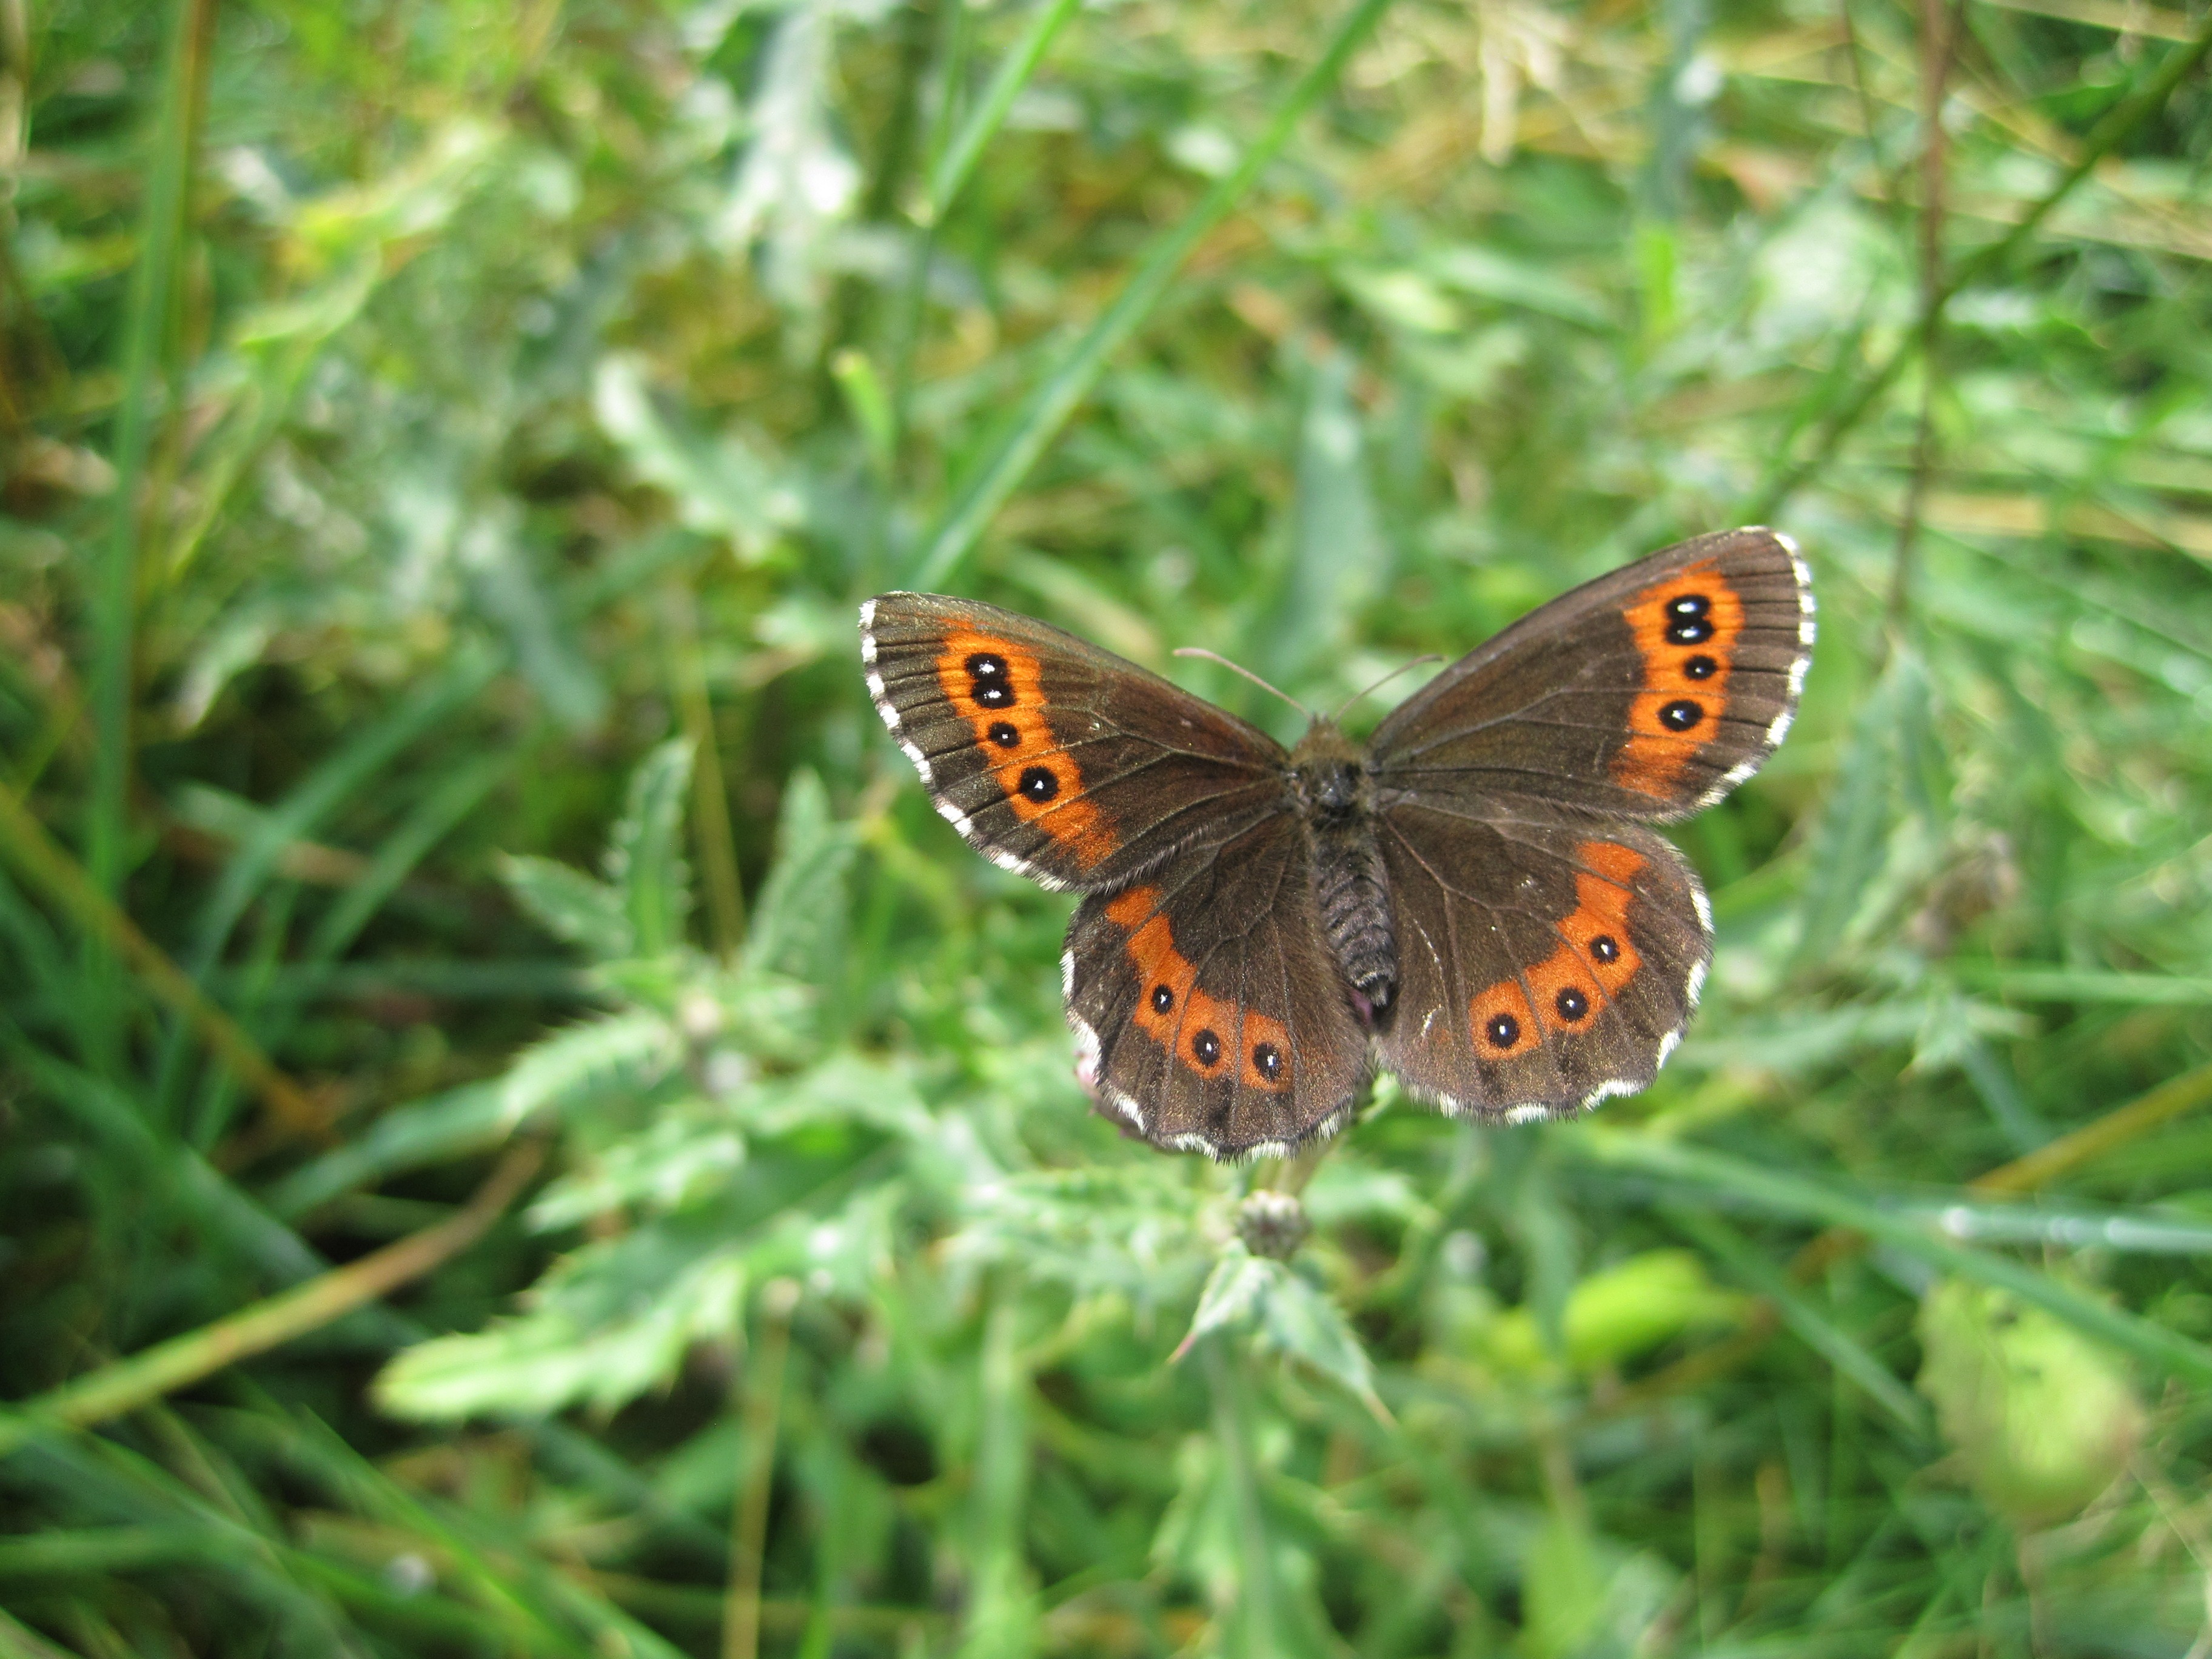
nature, grass, leaf, flower, wildlife, green, insect, botany, butterfly, fauna, invertebrate, monarch butterfly, macro photography, arthropod, pollinator, moths and butterflies, lycaenid, meadows schwaerzling, erebia medusa